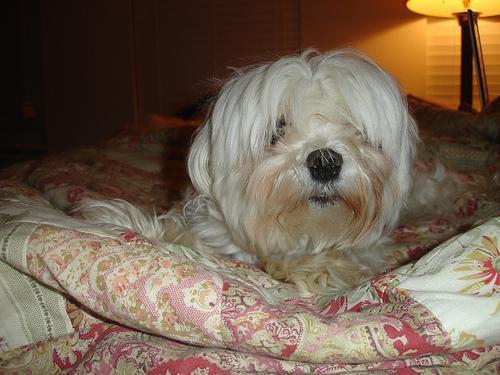
Maltese_dog